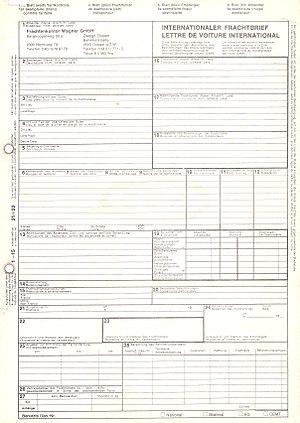
La formation en transport routier est un cours donné par une école spécialisée en véhicules lourds, dans le but d'obtenir un permis de conduire pour manœuvrer des camions, des tracteurs routiers, et des autobus. Il faut cependant ne pas confondre le permis C qui permet de conduire des véhicules isolés affectés au transport de marchandises de plus de 3,5 tonnes de PTAC et le permis D permettant de conduire des véhicules de transport en commun de personnes de plus de 8 passagers, conducteur non compris.